Fourth Church of Christ, Scientist (San Francisco)

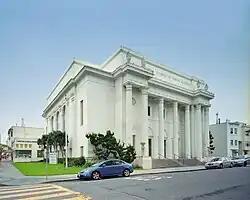
Fourth Church of Christ, Scientist

The Internet Archive building, housed in the former Fourth Church of Christ, Scientist, is a historic building located at 300 Funston Avenue, corner of Clement Street, in the Richmond District of San Francisco, California. Built in 1923, it was designed by noted San Francisco architect Carl Werner in the Classical Revival style of architecture. The approximately building is now the headquarters of the Internet Archive.